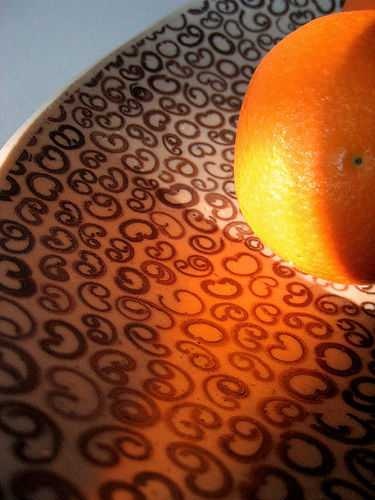
Label: Orange